Colleton Solar Farm

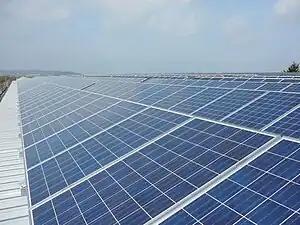

Colleton Solar Farm is an energy facility in Walterboro in Colleton County, South Carolina that is operated by the states public energy company, Santee Cooper. The site has 10,010 solar panels, and the annual output is about 4556 mWh. The Colleton Solar farm is one of the largest of its kind in the state, has often been cited as a major investment for renewable energy in South Carolina.